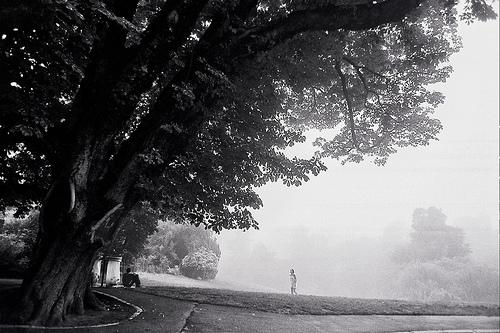
Weather: foggy or hazy